Roald Dahl short stories bibliography

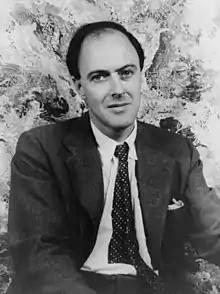
Roald Dahl in 1954

Roald Dahl short stories bibliography is a comprehensive annotated list of short stories written by Roald Dahl.